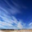
Label: cloud